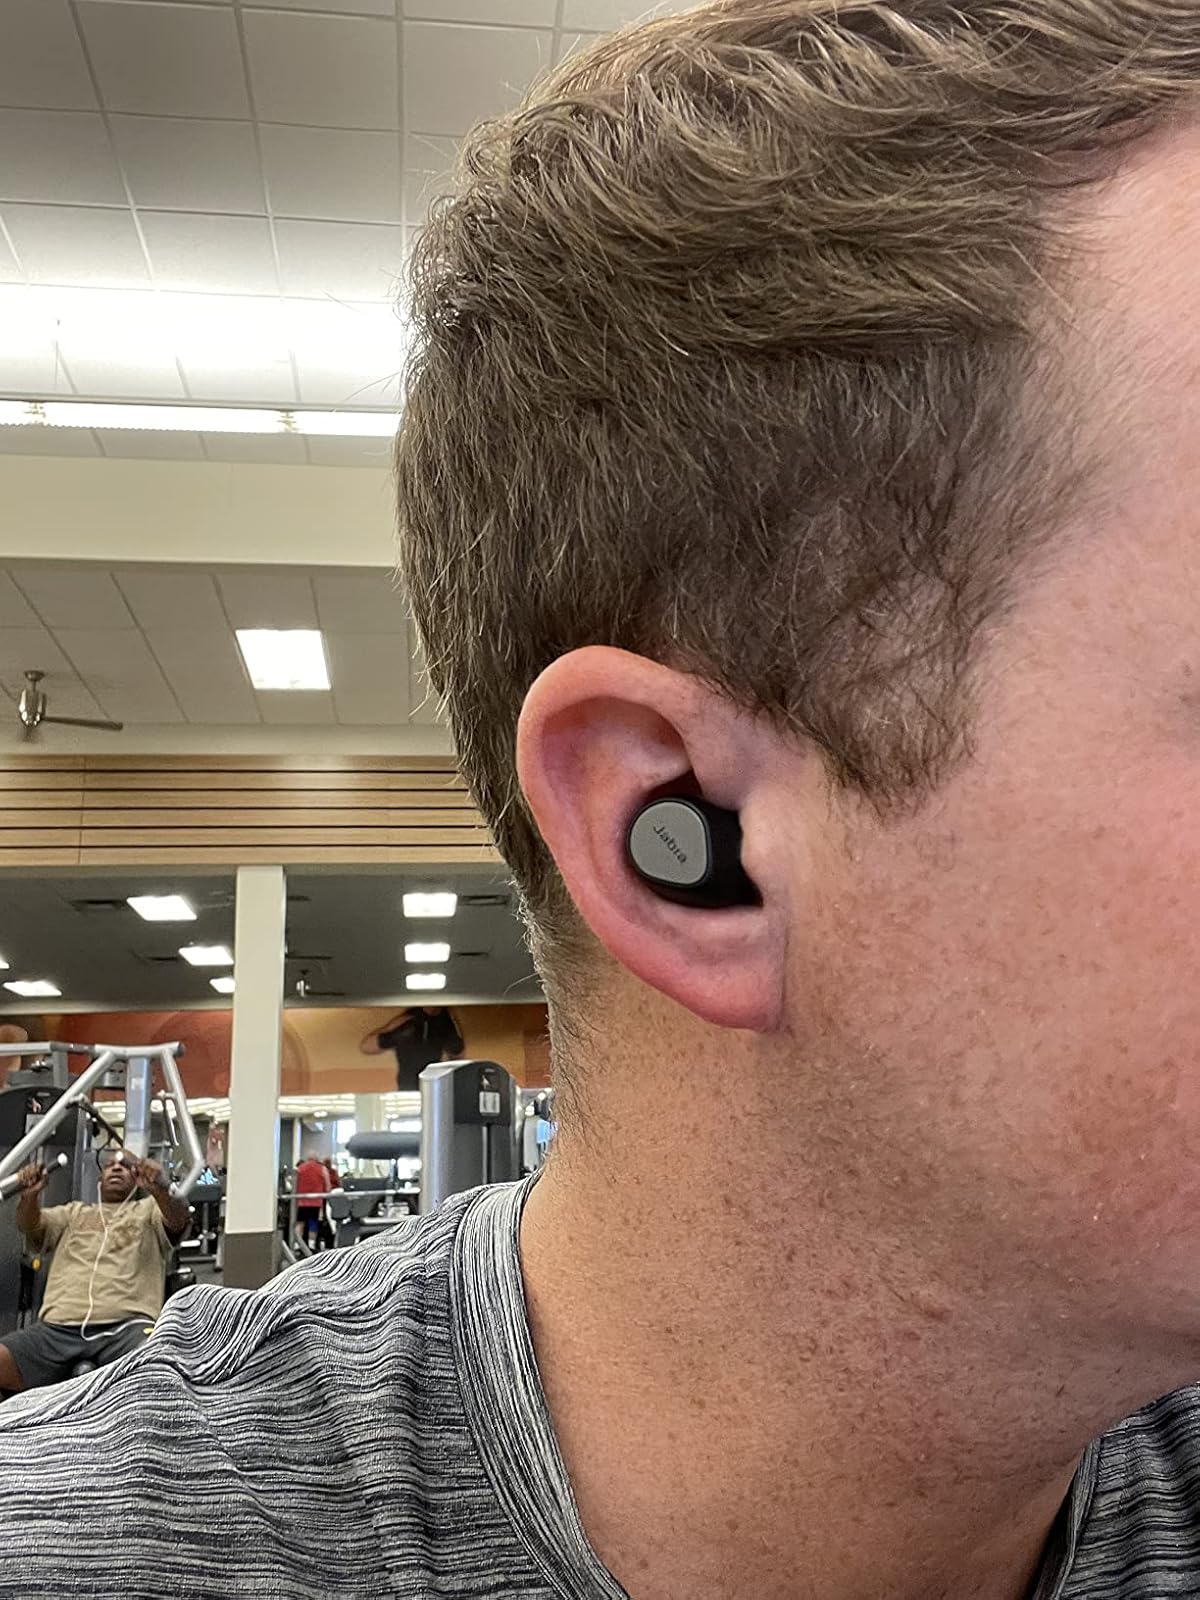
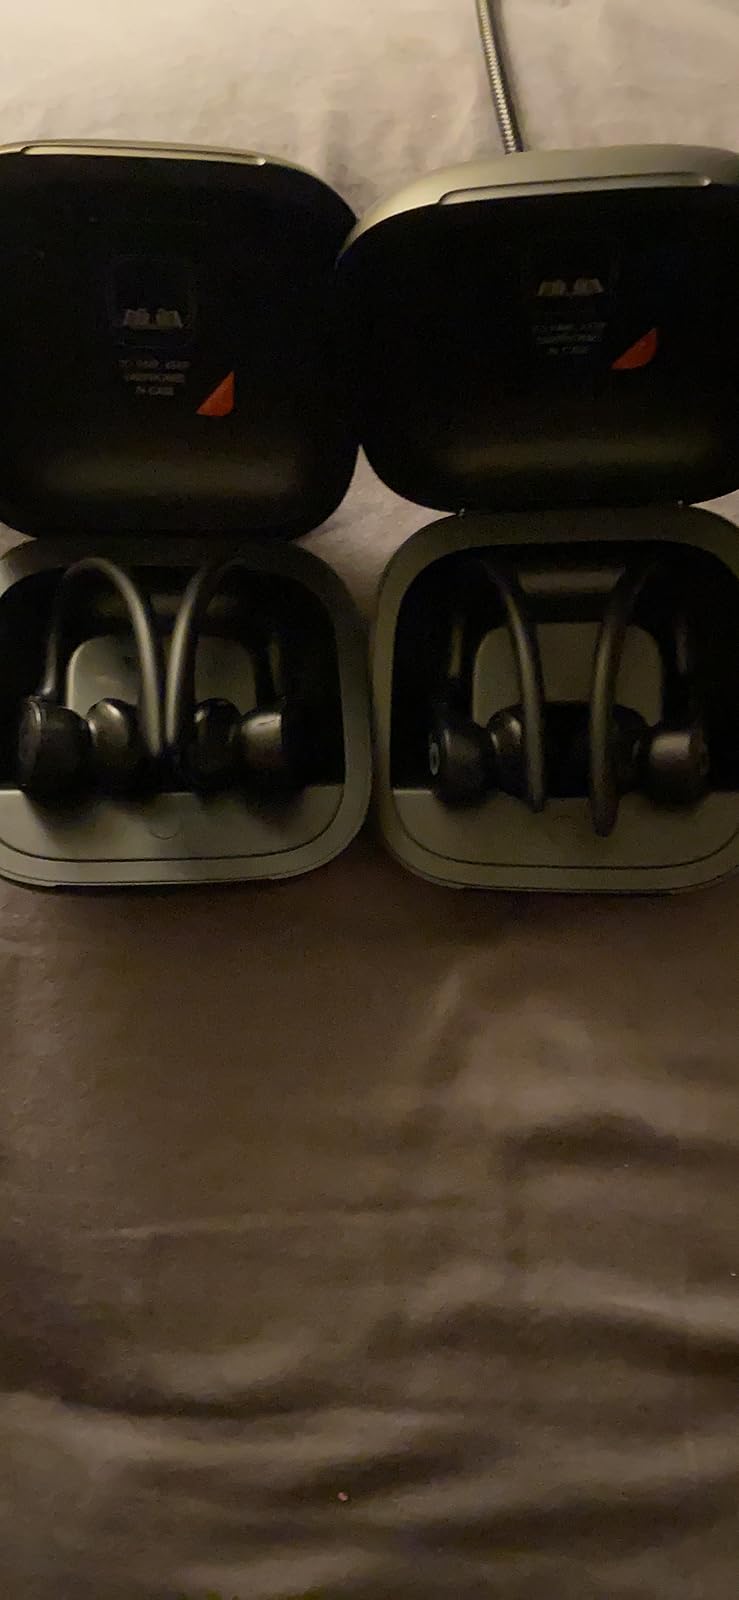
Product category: earbuds
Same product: no